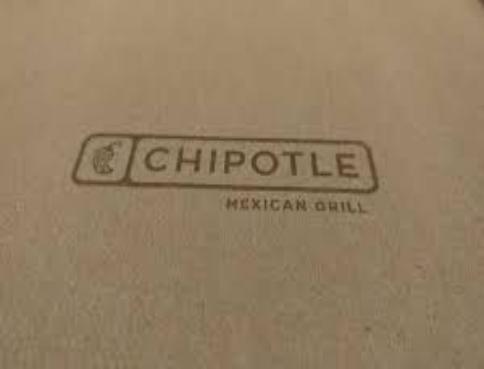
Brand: Chipotle Mexican Grill-2
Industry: Clothes